Political opportunism

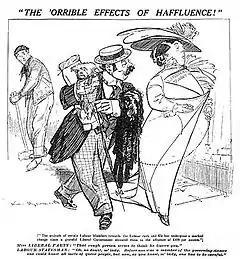
Caricature chastising the Labour Party for how they changed once they began getting some power in the British Government… Miss LIBERAL PARTY: "That rough person seems to think he knows you." LABOUR STATESMAN "Oh, no doubt, m'lady, before one was a member of the governing classes one could know all sorts of queer people, but now, as you know, one has to be careful."

Political integrity involves maintaining a balance between principled positions and the flexibility needed to respond to changing circumstances. Leaders are expected to navigate complex situations while staying true to their ethical commitments. This balance defines effective leadership, as it allows decisions to be guided by values rather than opportunism.